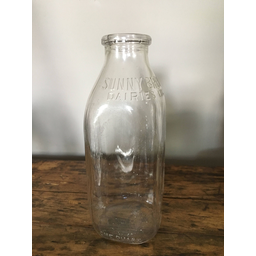
Label: glass